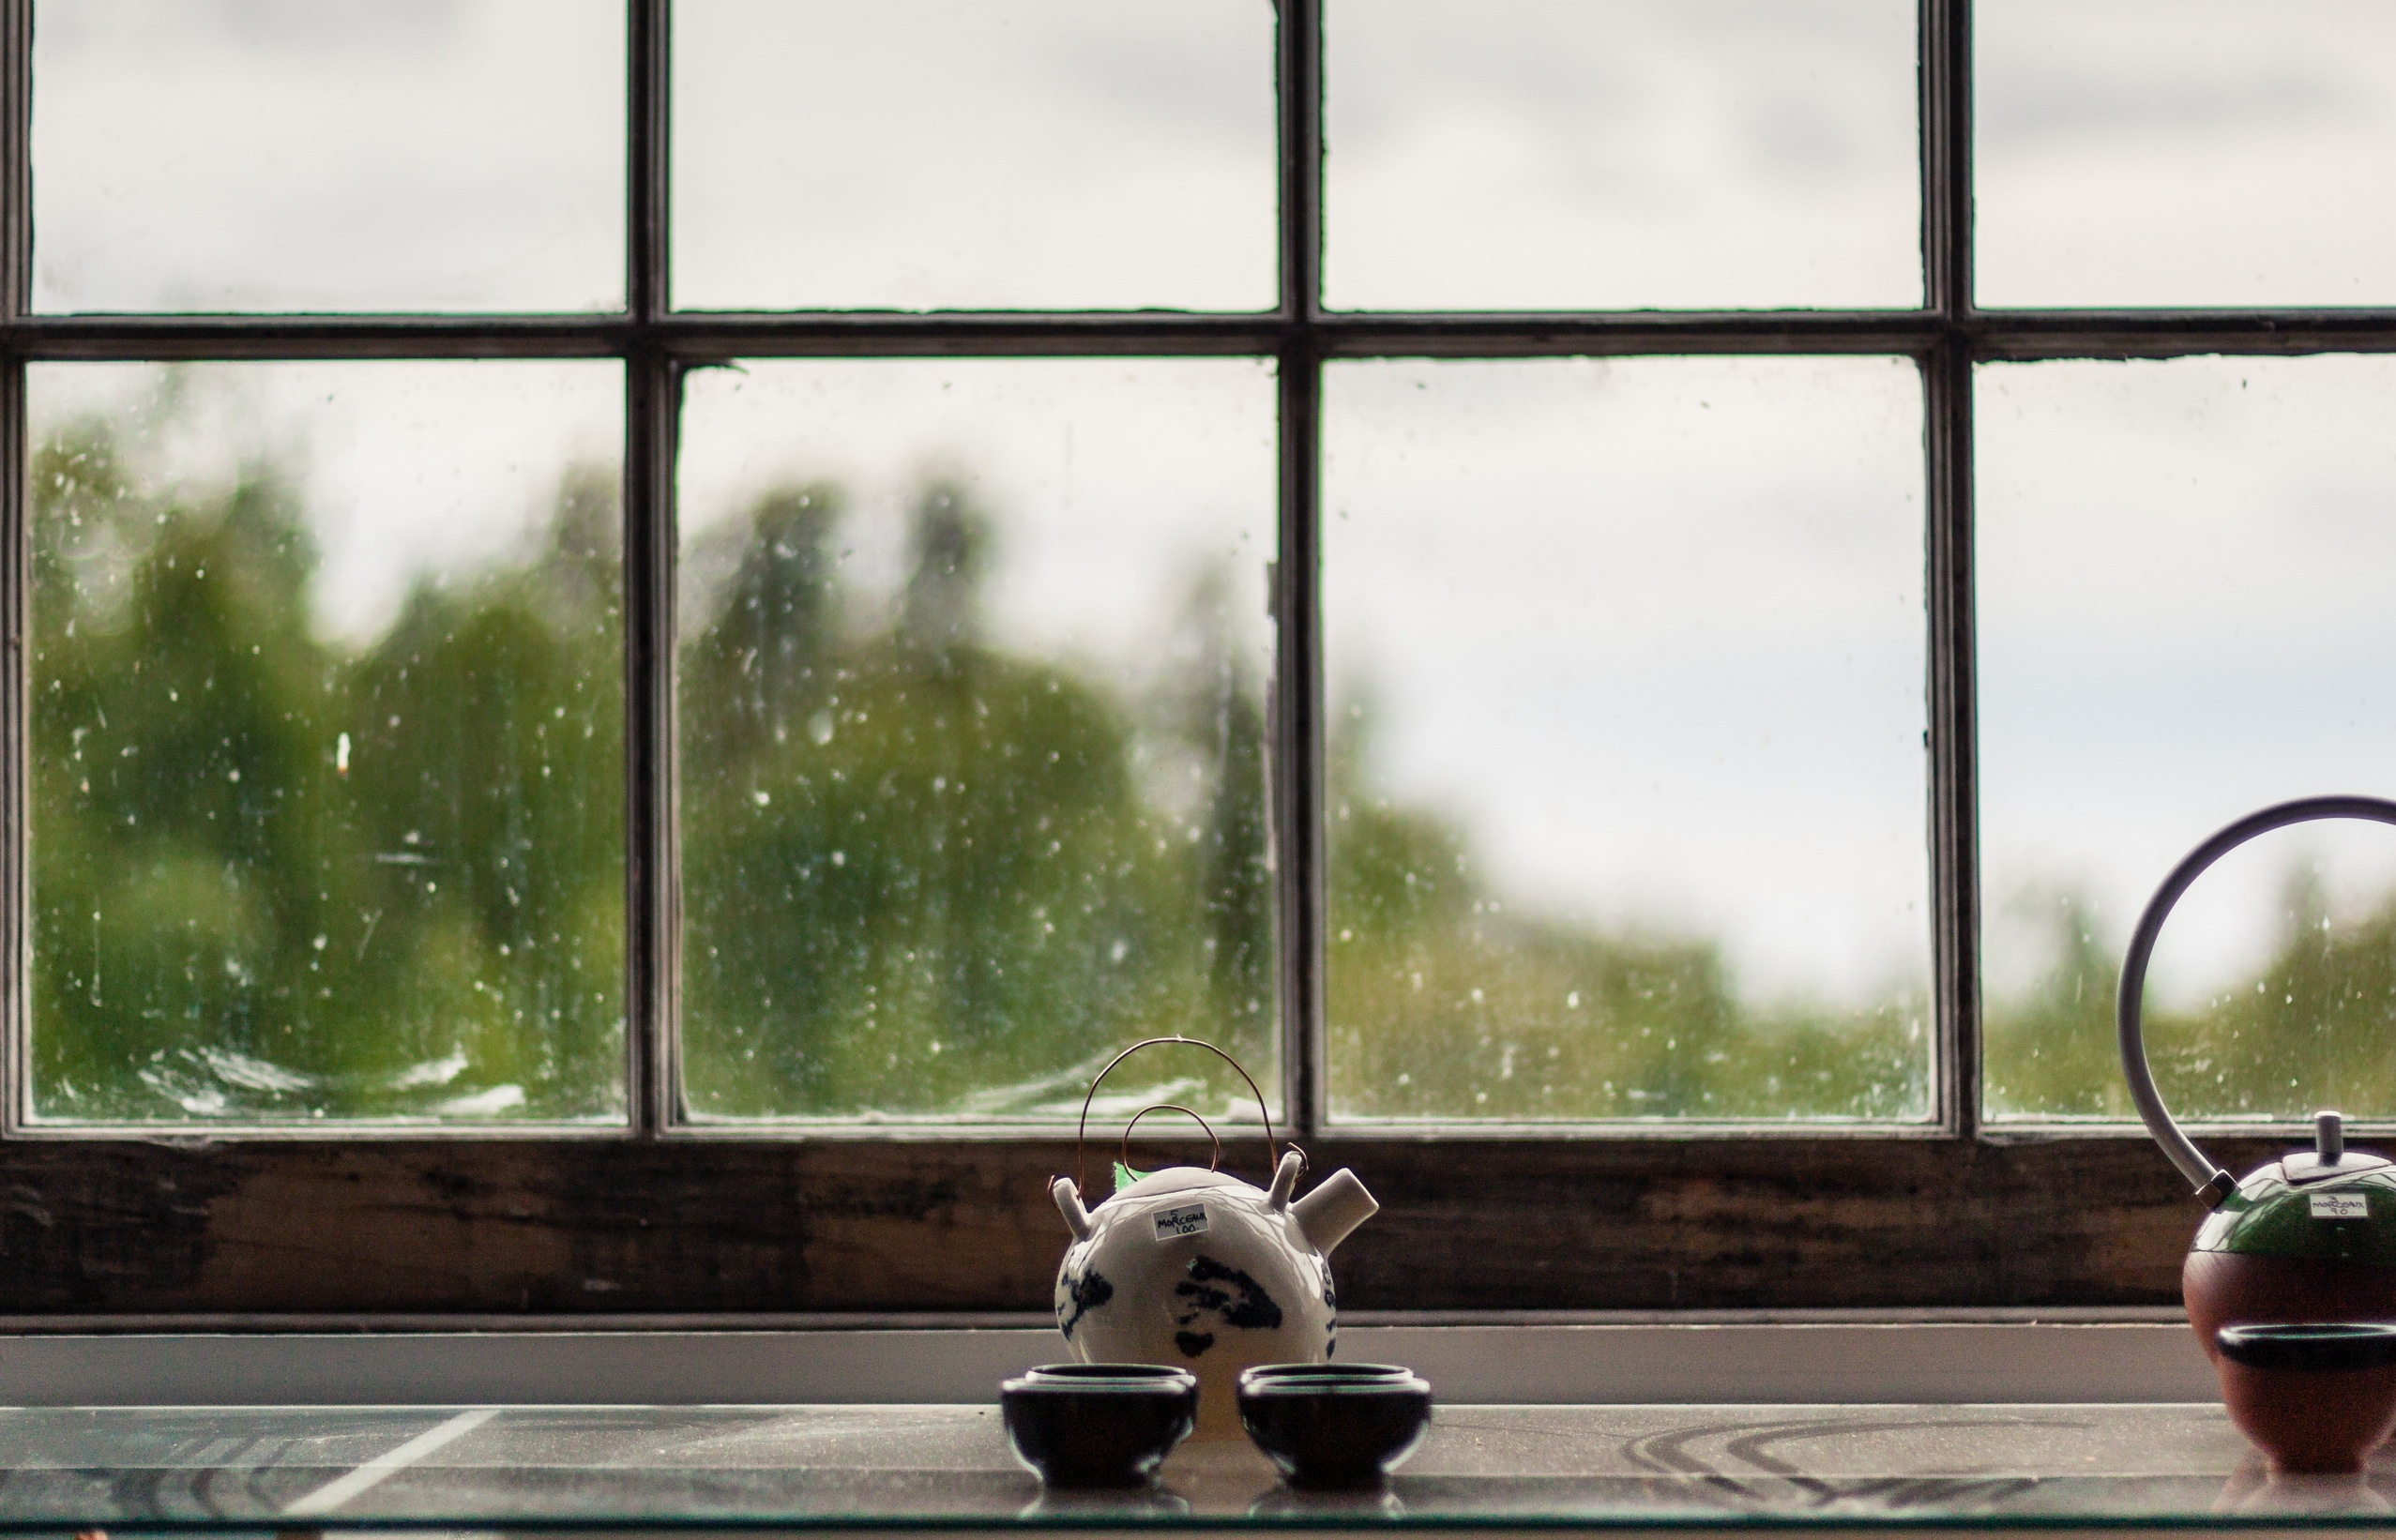
window, glass, teapot, wall, counter, reflection, ceramic, interior design, cups, window covering